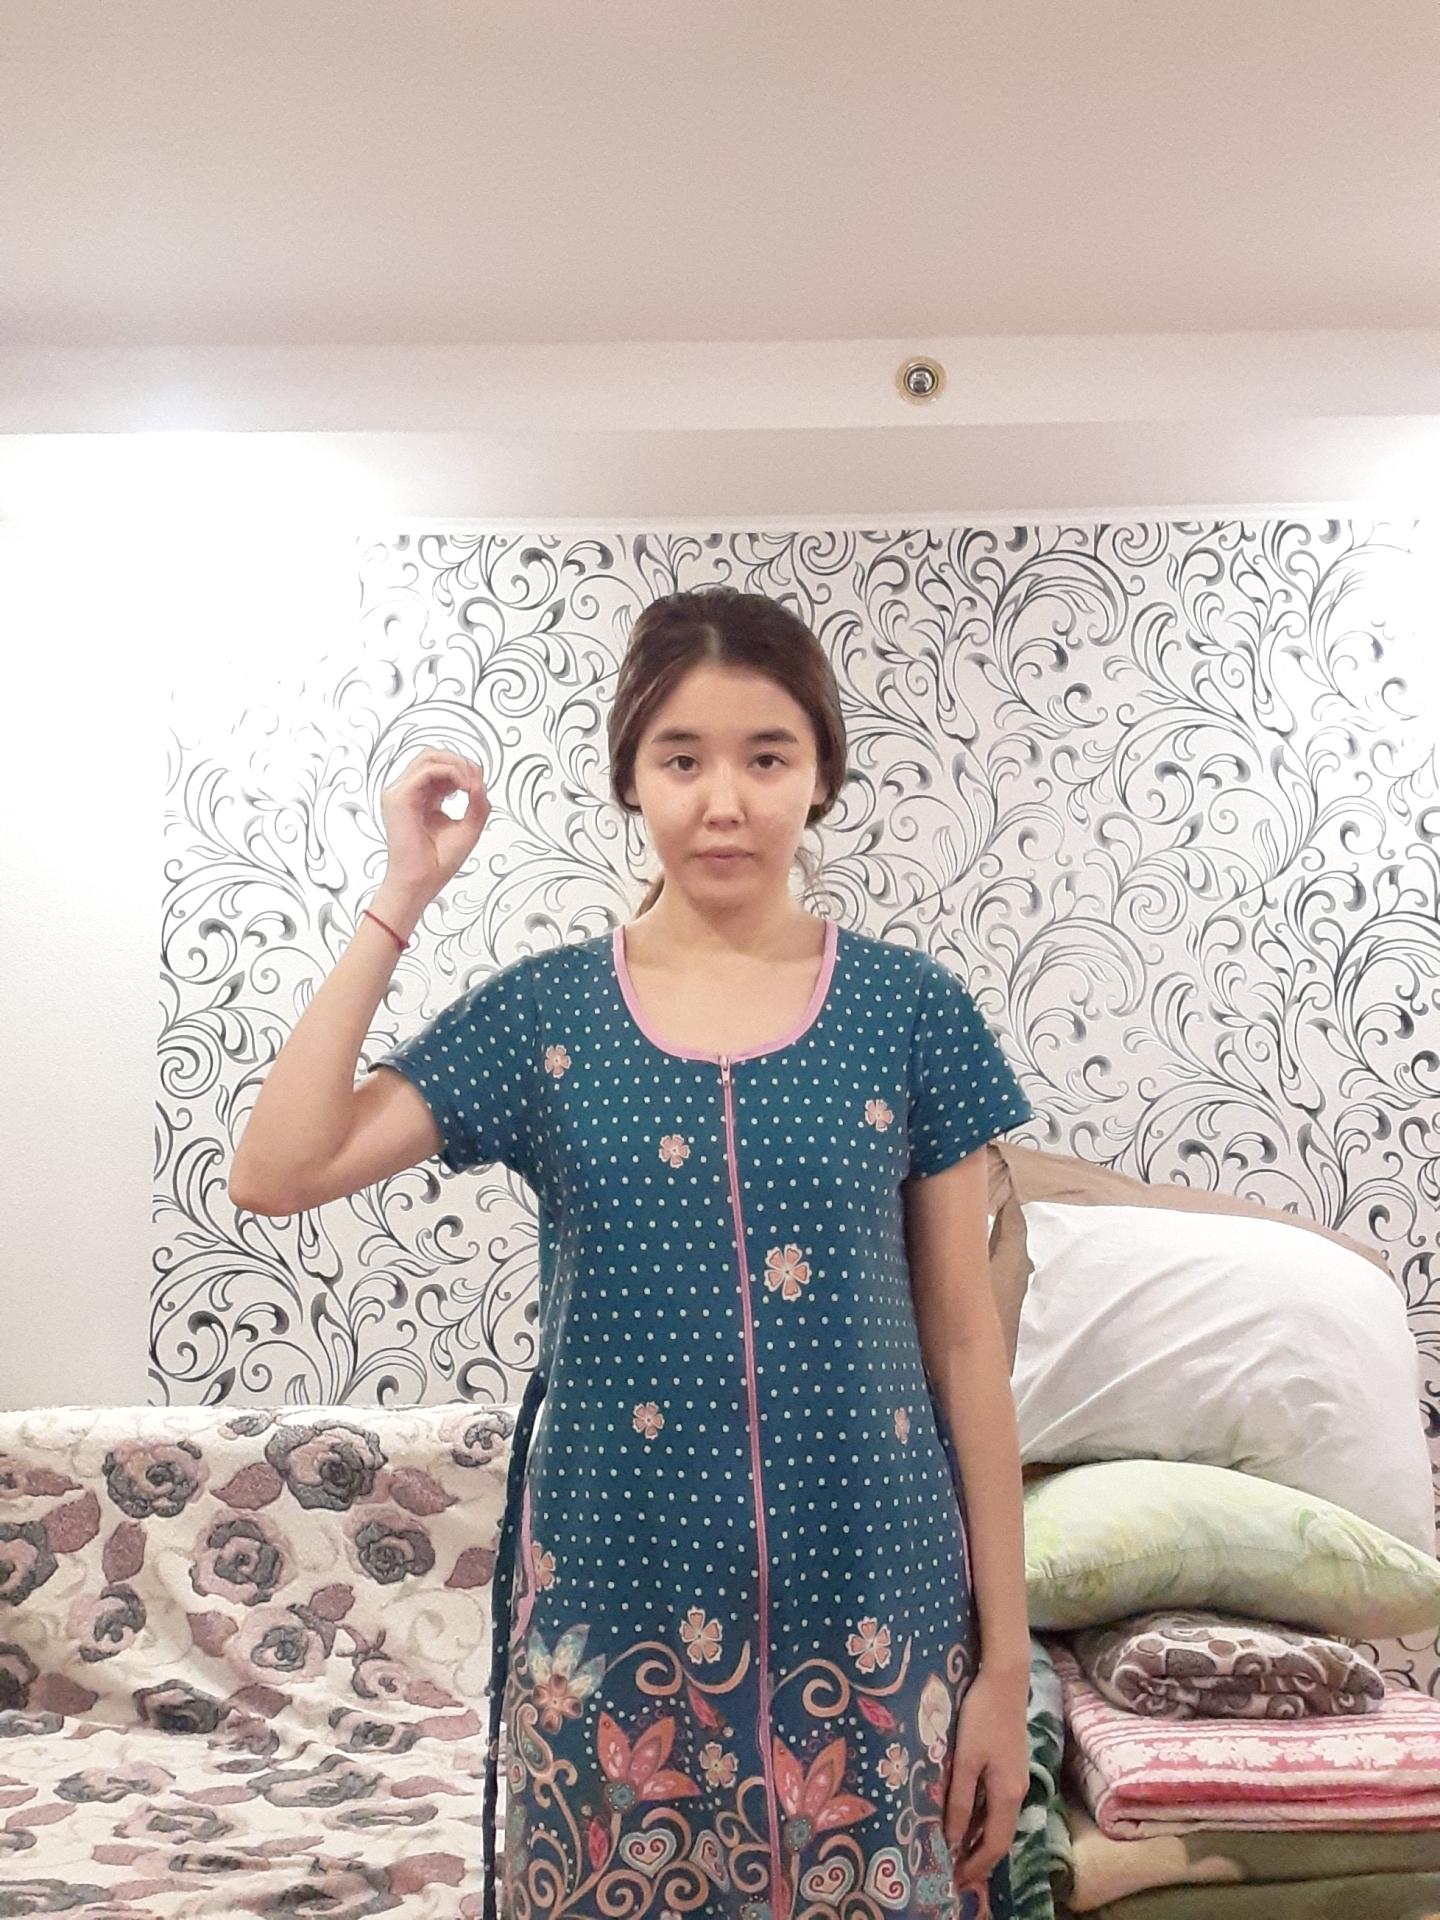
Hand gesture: grip